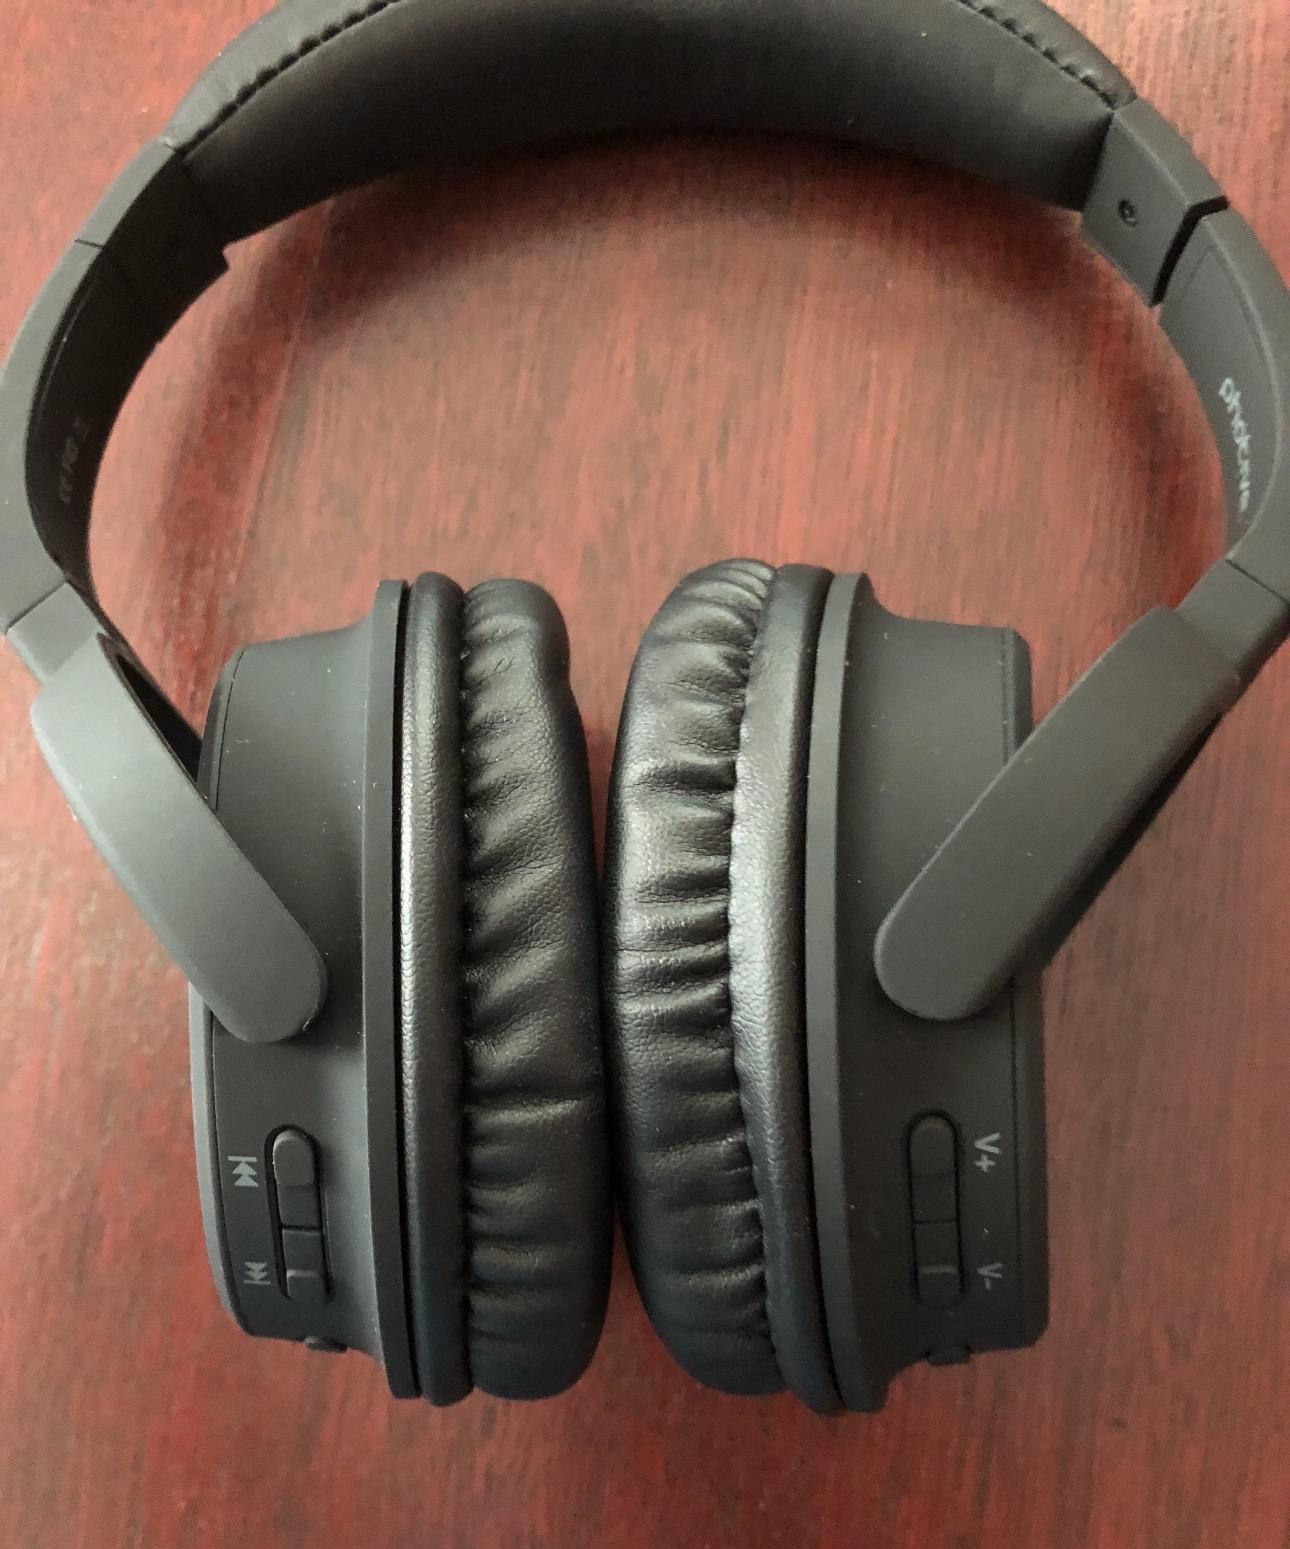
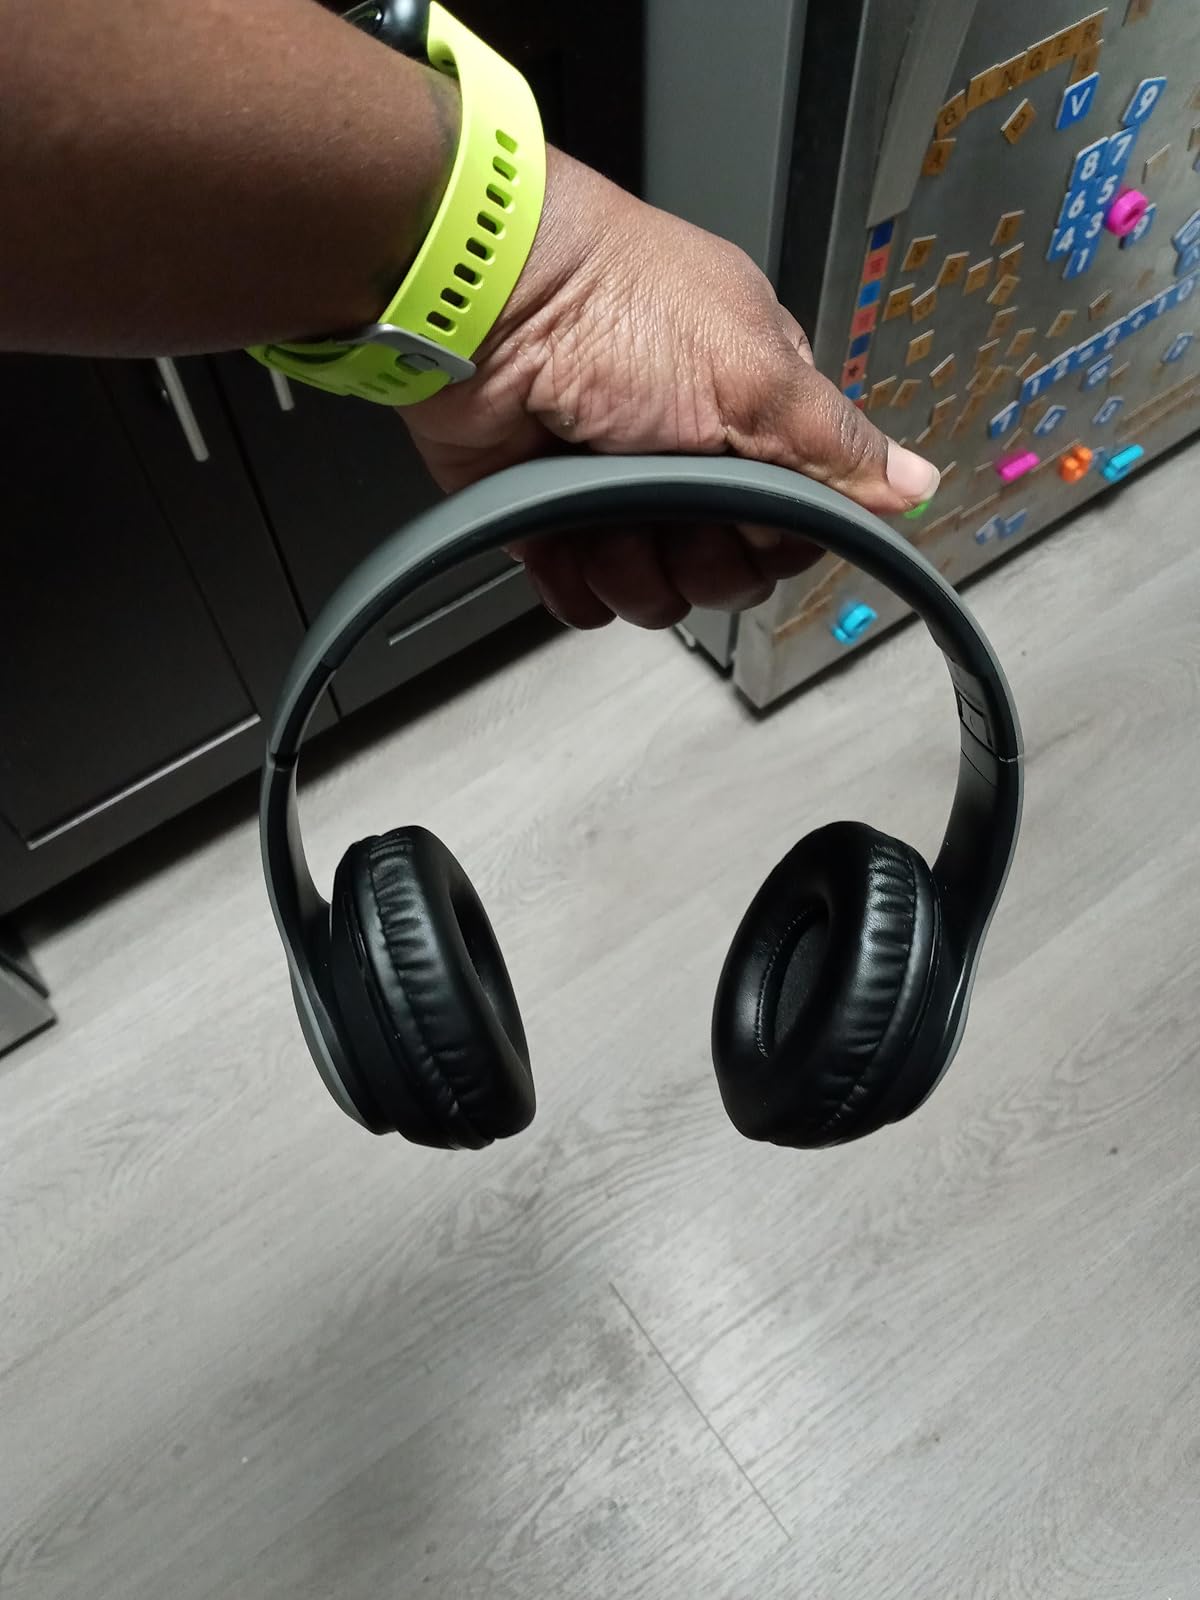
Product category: headphones
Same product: no